Eintracht Frankfurt

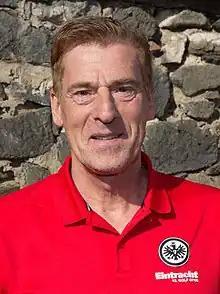
Uli Stein

From 1973 to 1981, Eintracht had arguably their most successful period of the Bundesliga era, winning three DFB-Pokals and the UEFA Cup. Many of the most iconic players from the club's history played during this era, such as Bernd Nickel, Charly Körbel, Bernd Hölzenbein, Jürgen Grabowski and Cha Bum-kun.